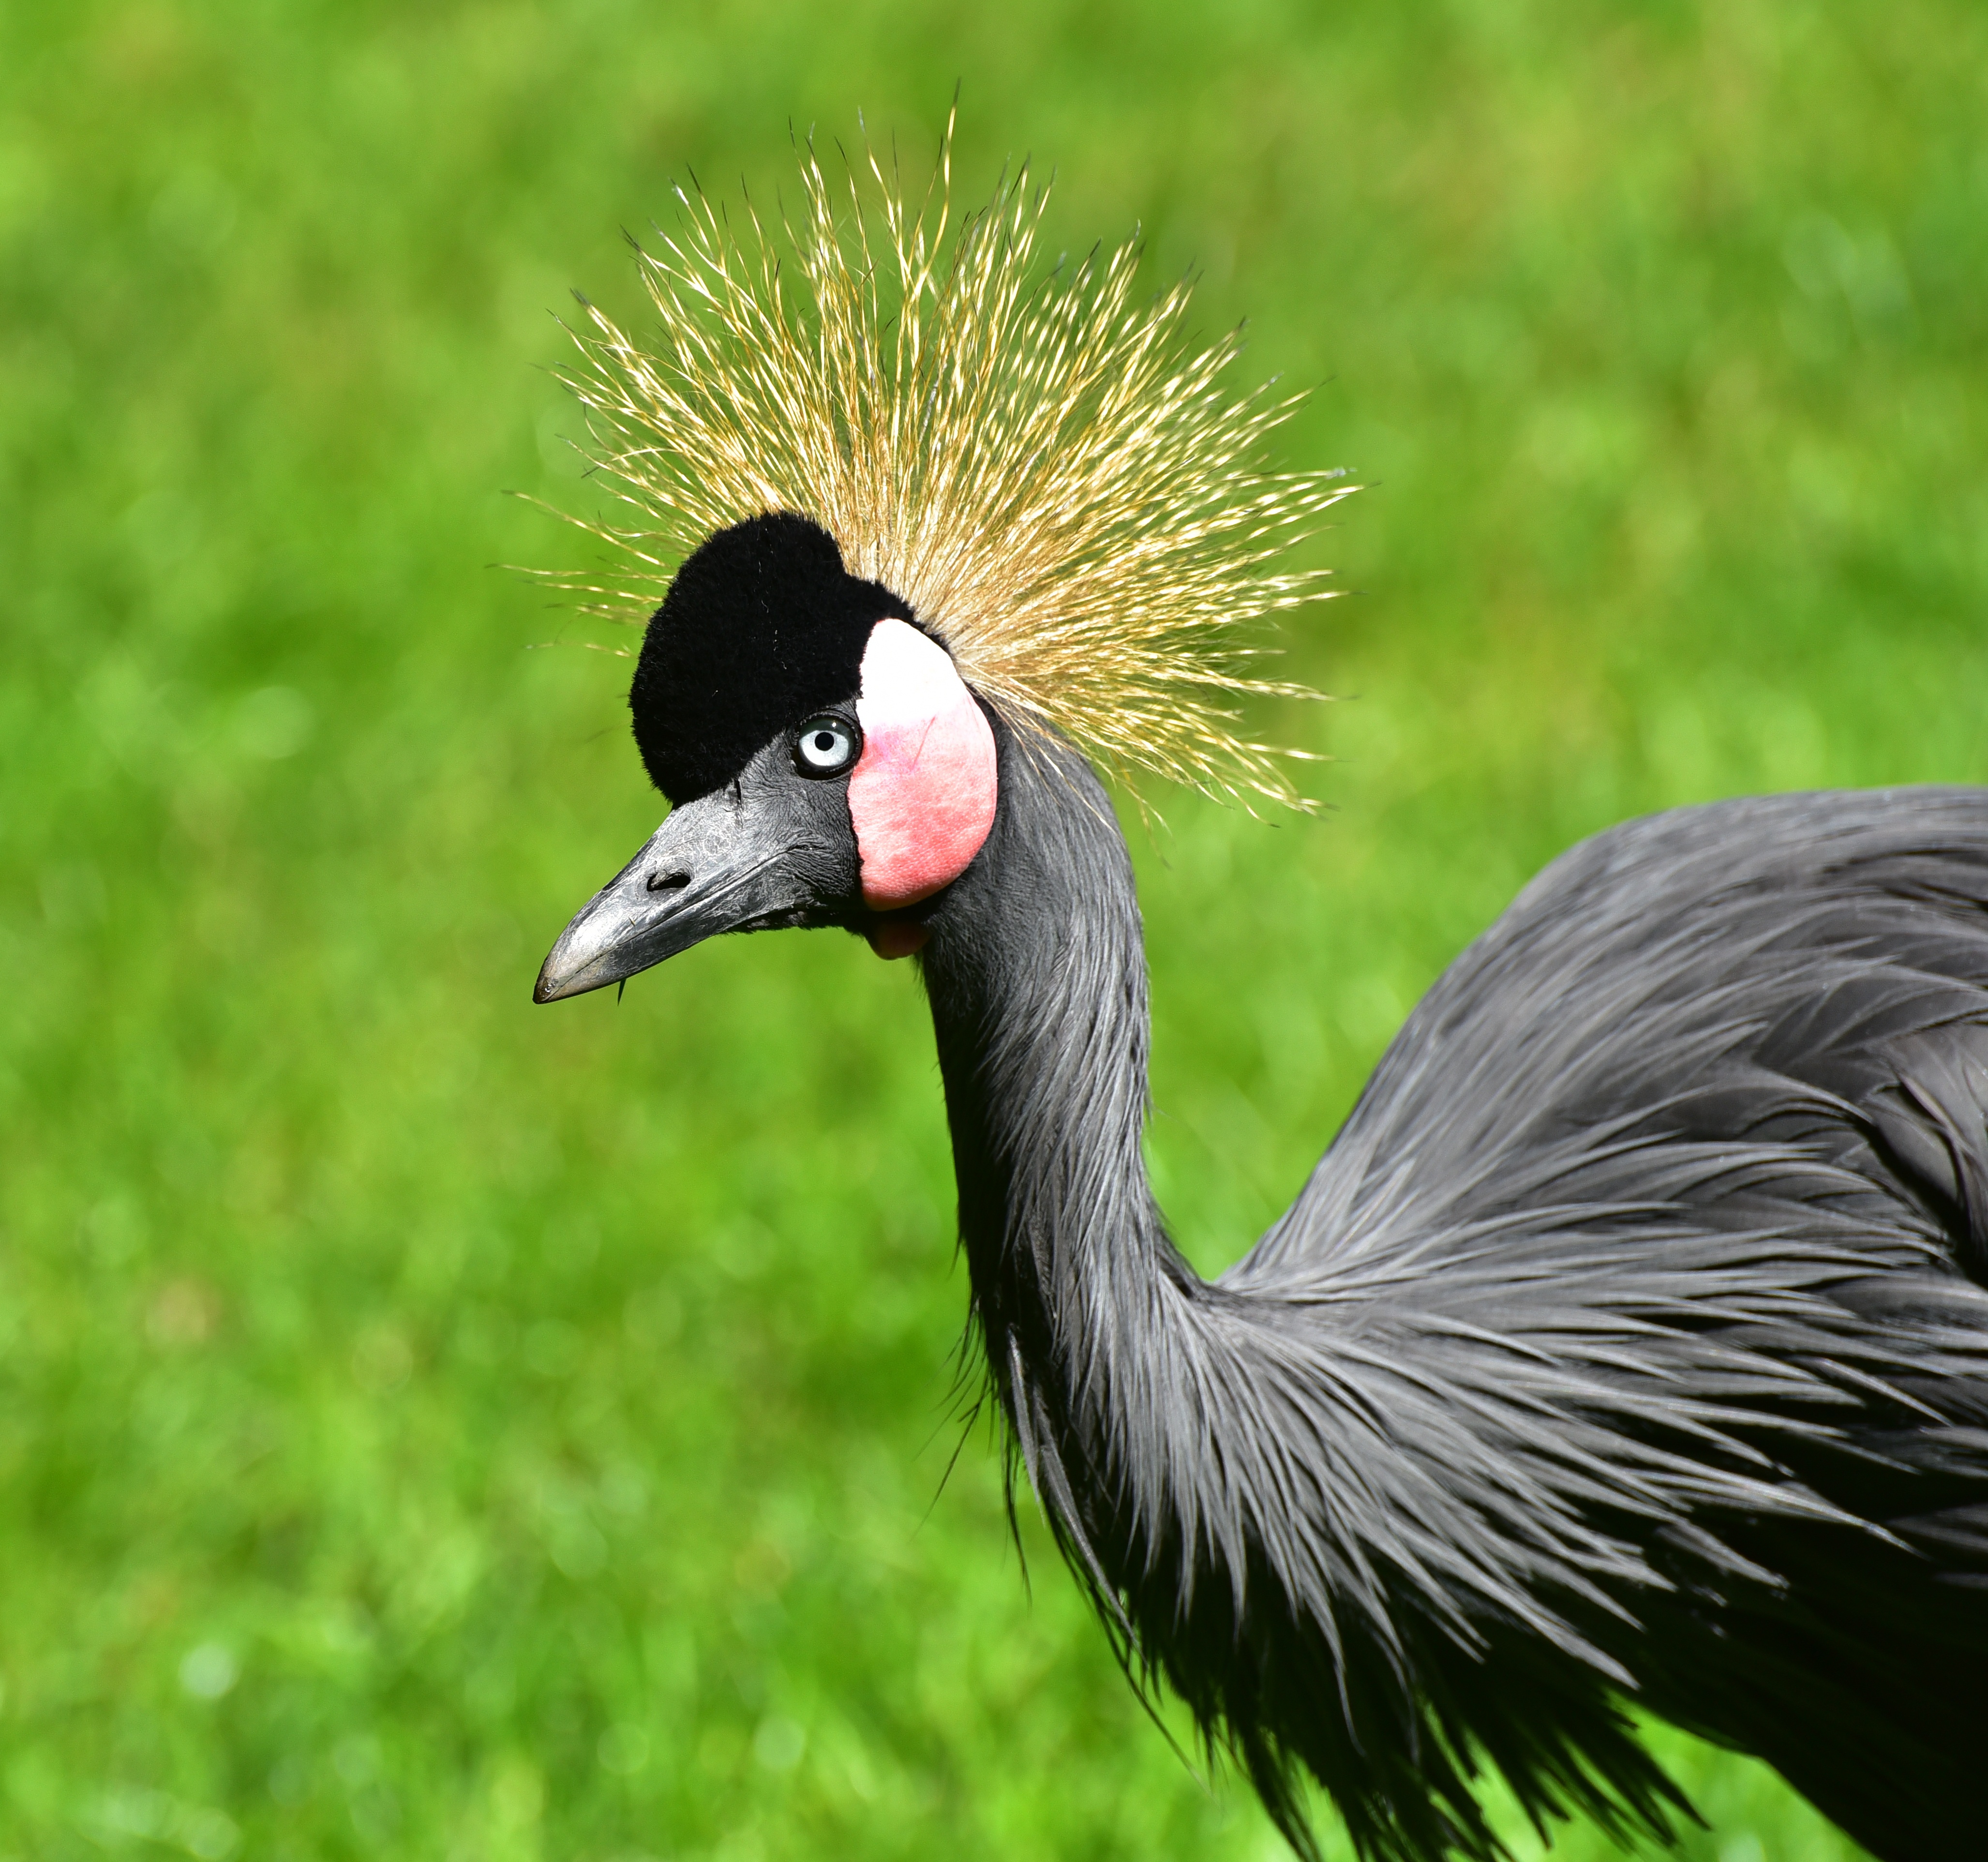
bird, wildlife, beak, fauna, vertebrate, crane, bill, water bird, animal world, white stork, grey crowned crane, headdress, balearica pavonina, crane like bird, casuariiformes